History of Cologne

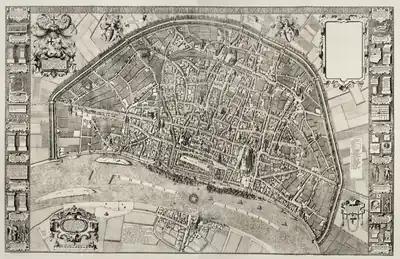
Cartographically sophisticated : Cologne city map by Arnold Mercator

The emerging technology of letterpress printing quickly was adopted in Cologne; as early as 1464, Ulrich Zell printed the first book. Until the end of the 15th century, there was evidence of 20 printing works in Cologne, producing more than 1200 different editions. This made Cologne – after Venice, Paris and Rome – a leading book printing center in Europe. For the families involved in the printing and publishing business, such as the Quentel, Birckmann and Gymnich, it was a prospering venture. Many of them expanded to other metropolises in Europe and formed cross-city cooperatives. Peter Quentel, the busiest in the new industry, was re-elected as a Cologne councilman for many years. In 1524, Quentel published an edition in Low German language of Luther’s New Testament translation; from the late 1520s, however, the printing and distribution of Lutheran books was banned by the Cologne Council. Again, it was Peter Quentel who published the first complete German translation of the Bible by Johann Dietenberger (the so-called Dietenberger Bible), which was printed in Mainz in 1534 and eventually gained recognition as one of the Catholic correction Bibles.